Police Corps (Slovakia)

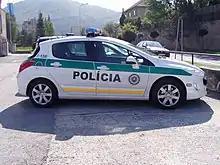
Peugeot patrol vehicle of the Police Corps in 2009

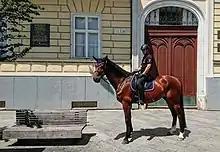
Mounted police in Bratislava

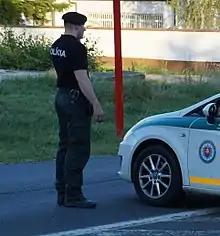
An Officer on duty

Typical Slovak police uniforms consist of a black or dark green beret. The vest, shirt or jacket will have "Polícia" scripted on the reverse. A tactical belt and black slacks follow. Black combat boots or shoes depending on region or rank.